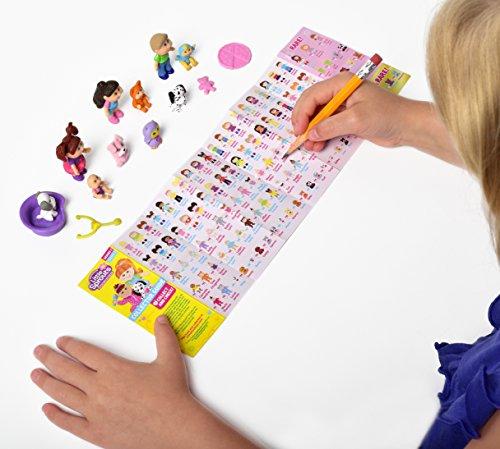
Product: Cabbage Patch Kids Little Sprouts Collector Friends 15 Pack - Perfect for any Girls Small Doll Collections
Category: Toys & Games | Dolls & Accessories | Playsets
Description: All sets include 3 Cabbage Patch kid figures, 3 pet figures and 9 accessories - styles will vary.
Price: $12.99
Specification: ProductDimensions:7x1.5x6inches|ItemWeight:3.2ounces|ShippingWeight:3.2ounces(Viewshippingratesandpolicies)|DomesticShipping:ItemcanbeshippedwithinU.S.|InternationalShipping:ThisitemcanbeshippedtoselectcountriesoutsideoftheU.S.LearnMore|ASIN:B06XW2WWNJ|Itemmodelnumber:30197|Manufacturerrecommendedage:4yearsandup